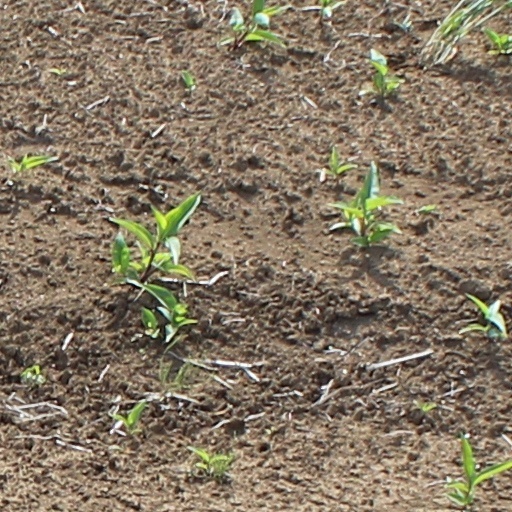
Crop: wheat